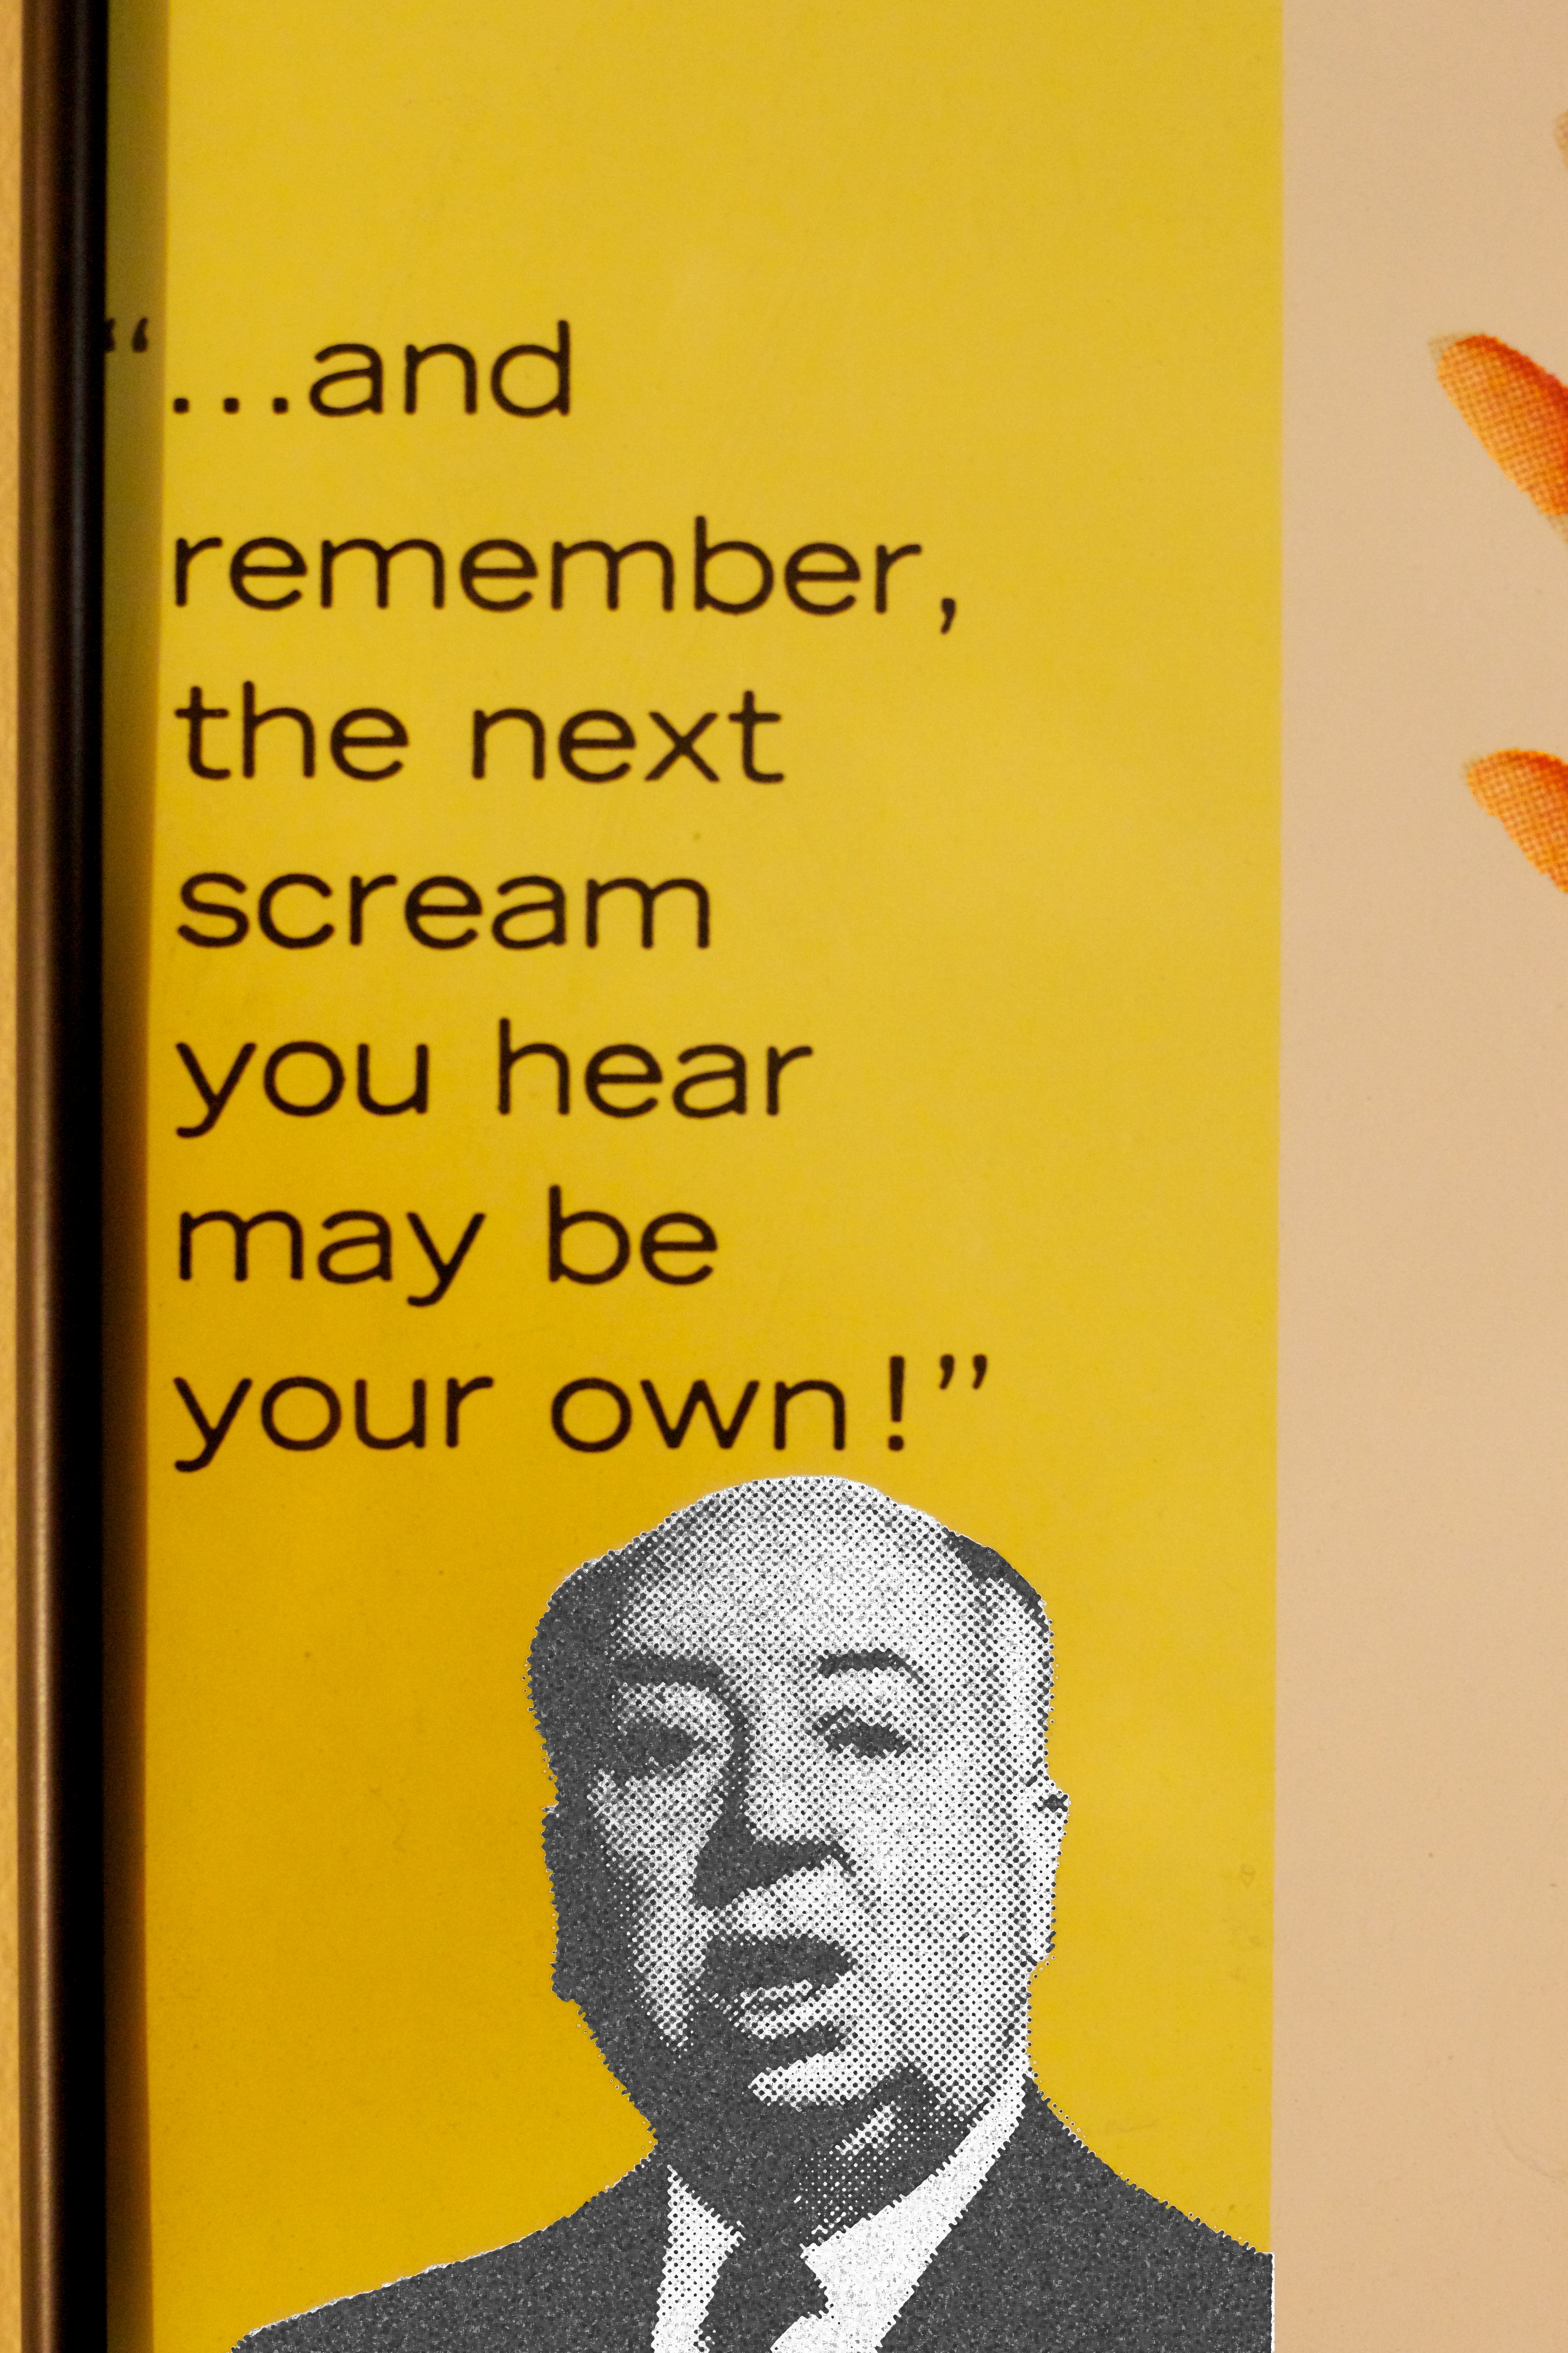
yellow, brand, font, illustration, text, poster